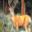
Label: deer